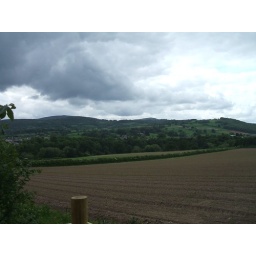
The gas pipeline, seen across a ploughed field from the Clyro road near Hay